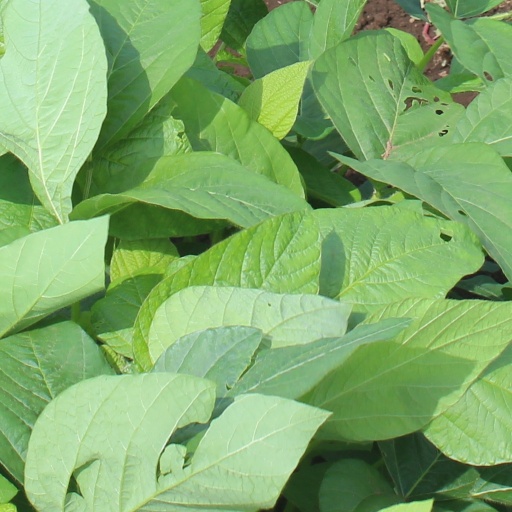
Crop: soybean